Apsley Cherry-Garrard

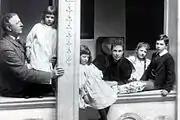
The Cherry-Garrard family with Apsley on the right

His surname was changed to Cherry-Garrard by the terms of his great-aunt's will, through which his father inherited the Lamer Park estate near Wheathampstead, Hertfordshire. Apsley inherited the estate on his father's death in 1907.